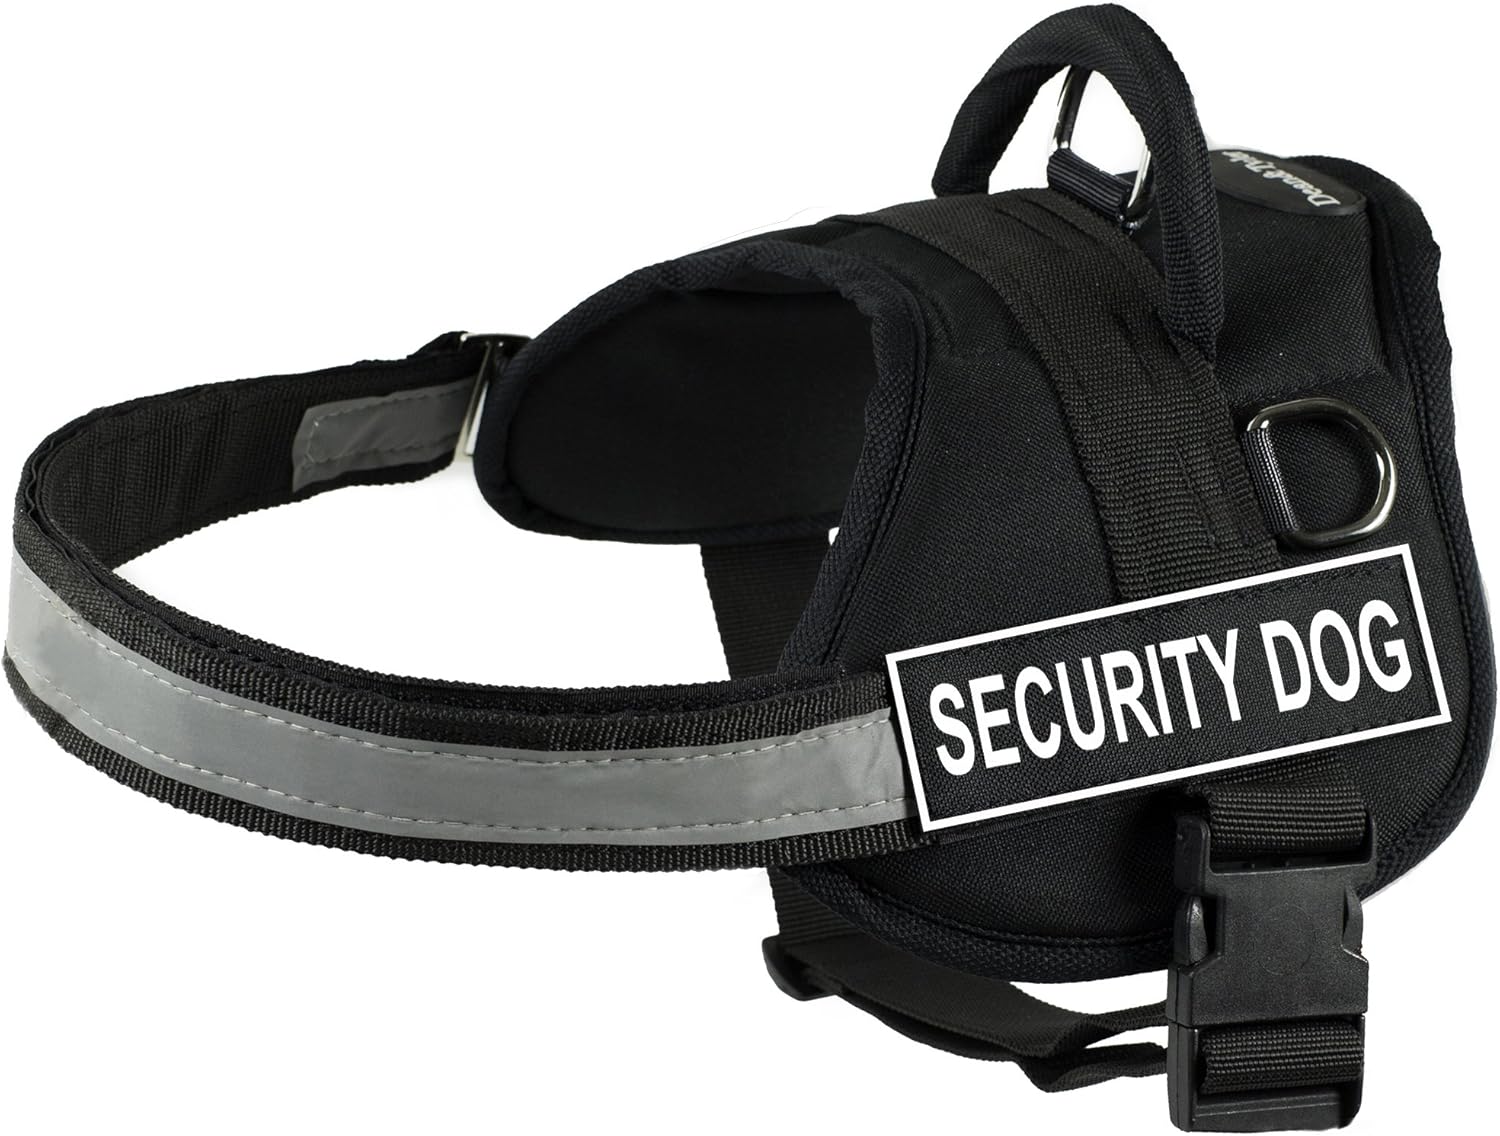
DT Works Harness, Security Dog, Black/White, Large - Fits Girth Size: 34-Inch to 47-Inch
Category: Pet Supplies
Dt works by dean and tyler. Ideal service harness for working breeds. Service, search and rescue, security, military, therapy, assistance etc.. - large - fits girth 32-inch - 42-inch harness with removable velcro patches - security dog - patches included.
Features: Made of quality super strong 2-inch nylon | Quality welded heavy duty stitched d ring | 2-inch side light weight release buckle | Carry heavy duty stitched handle | Adjustable straps